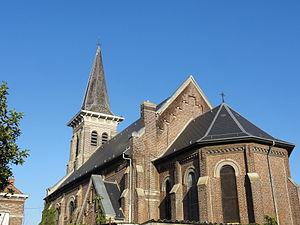
Église Sainte-Barbe des cités de la fosse Arenberg de la Compagnie des mines d'Anzin dans le bassin minier du Nord-Pas-de-Calais, Wallers, Nord, Nord-Pas-de-Calais, France. L'église Sainte-Barbe est inscrite sur la liste du patrimoine mondial par l'Unesco le 30 juin 2012 et y constitue en partie le site no 15.
La fosse Arenberg ou Auguste d'Arenberg de la Compagnie des mines d'Anzin est un ancien charbonnage du bassin minier du Nord-Pas-de-Calais, situé à Wallers. Les puits Arenberg nᵒˢ 1 et 2 sont commencés en 1900 au nord-est de la commune, dans une partie encore inexploitée de la concession d'Anzin. Le puits nᵒ 1 est un puits d'extraction, le nᵒ 2 un puits d'aérage. La fosse commence à extraire en juin 1903, elle est baptisée en l'honneur d'Auguste Louis Albéric d'Arenberg, administrateur de la Compagnie d'Anzin. Très vite, elle devient un des sièges d'extraction les plus importants de la compagnie. Des cités, avec écoles, école ménagère, église, salle des fêtes... sont édifiées autour de la fosse. En 1936, le puits nᵒ 1 est doté d'un nouveau chevalement qui surplombe l'ancien. Le terril conique nᵒ 160, Arenberg, prend de la hauteur.